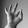
ASL letter: F